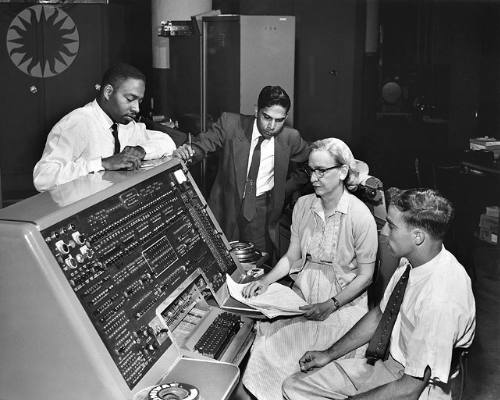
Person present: Yes